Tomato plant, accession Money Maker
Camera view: horizontal (90 deg, fisheye); turntable rotation: 150 degrees
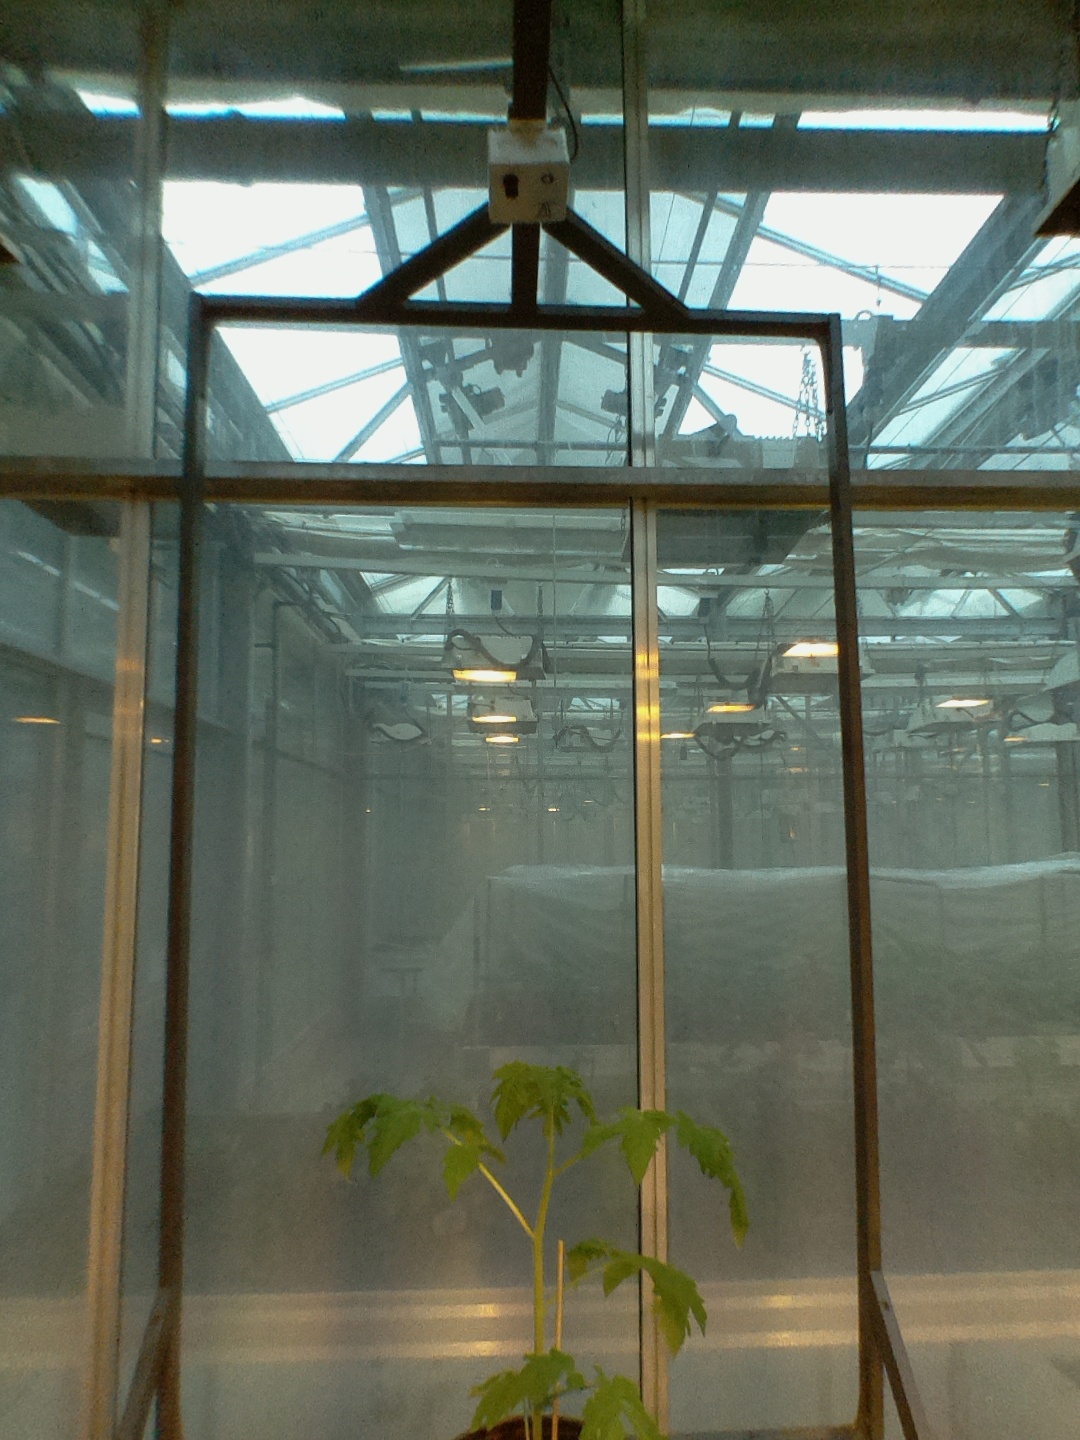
BBCH growth stage 14: 8 of true leaves visible